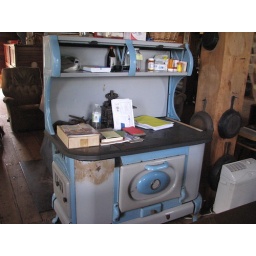
Beautiful old stove in Don's kitchen